Ionization

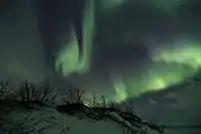
The solar wind moving through the magnetosphere alters the movements of charged particles in the Earth's thermosphere or exosphere, and the resulting ionization of these particles causes them to emit light of varying color, thus forming auroras near the polar regions.

Ionization or ionisation is the process by which an atom or a molecule acquires a negative or positive charge by gaining or losing electrons, often in conjunction with other chemical changes. The resulting electrically charged atom or molecule is called an ion. Ionization can result from the loss of an electron after collisions with subatomic particles, collisions with other atoms, molecules, electrons, positrons, protons, antiprotons, and ions, or through the interaction with electromagnetic radiation. Heterolytic bond cleavage and heterolytic substitution reactions can result in the formation of ion pairs. Ionization can occur through radioactive decay by the internal conversion process, in which an excited nucleus transfers its energy to one of the inner-shell electrons causing it to be ejected.